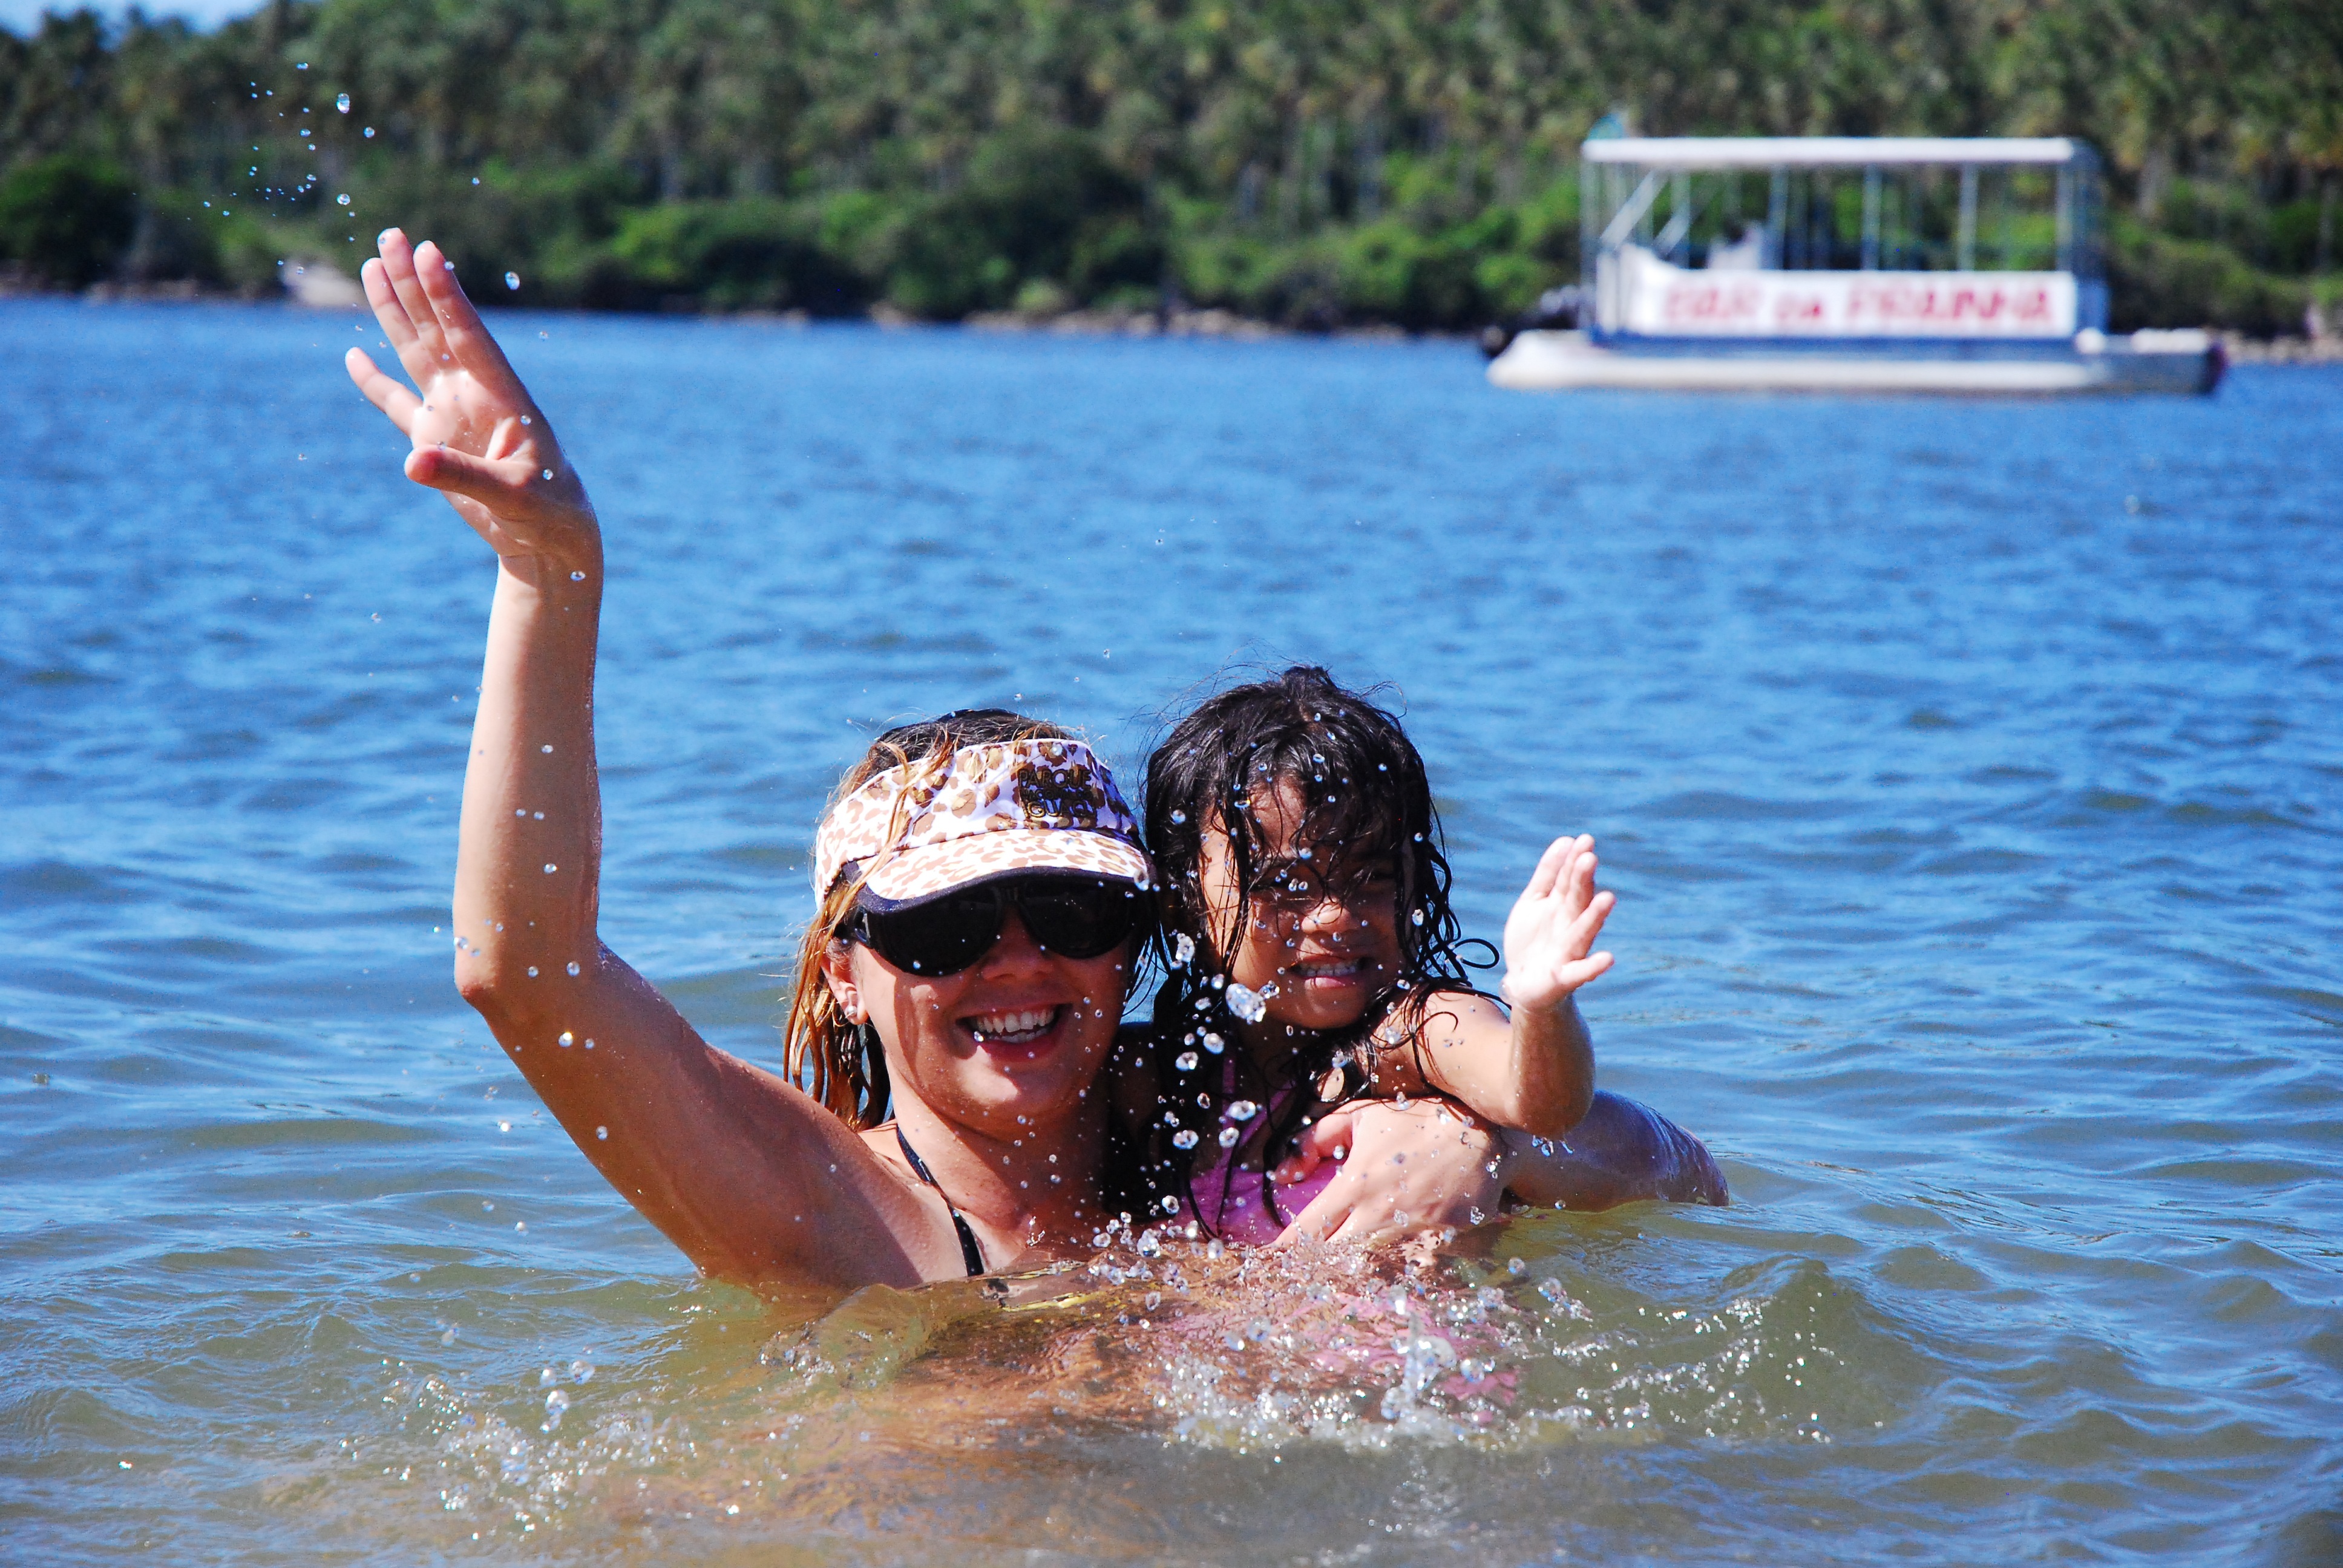
beach, sea, water, nature, people, vacation, vessel, swimming pool, blue, swimming, fun, sol, catamaran, mother and daughter